Sandra Force

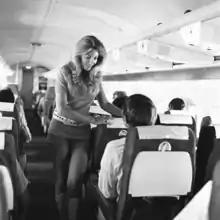
Sandra Force at work

Sandra Force is a flight attendant and former elementary school teacher who won the Miss Tennessee USA pageant in 1968.